José Ramos Tinhorão

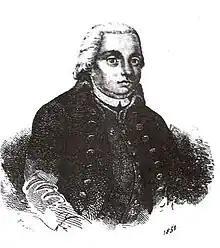
Domingos Caldas Barbosa

In his book "Domingos Caldas Barbosa, the poet of the viola, modinha and lundu", he defends another controversial thesis – that the Portuguese genre fado was born in Brazil, not on the wharf of Lisbon, and values the influence of slaves in the Iberian culture, conversely to common Portuguese academic beliefs. According to Tinhorão, "fado arrived in Portugal at the end of the 18th century as the black dance of Brazil. It had a singing "intermezzo". There are documents that show female fado singers in São Paulo as early as 1740, when people not even talked about it in Lisbon. Fado only became popular in Portugal because of Caldas Barbosa."